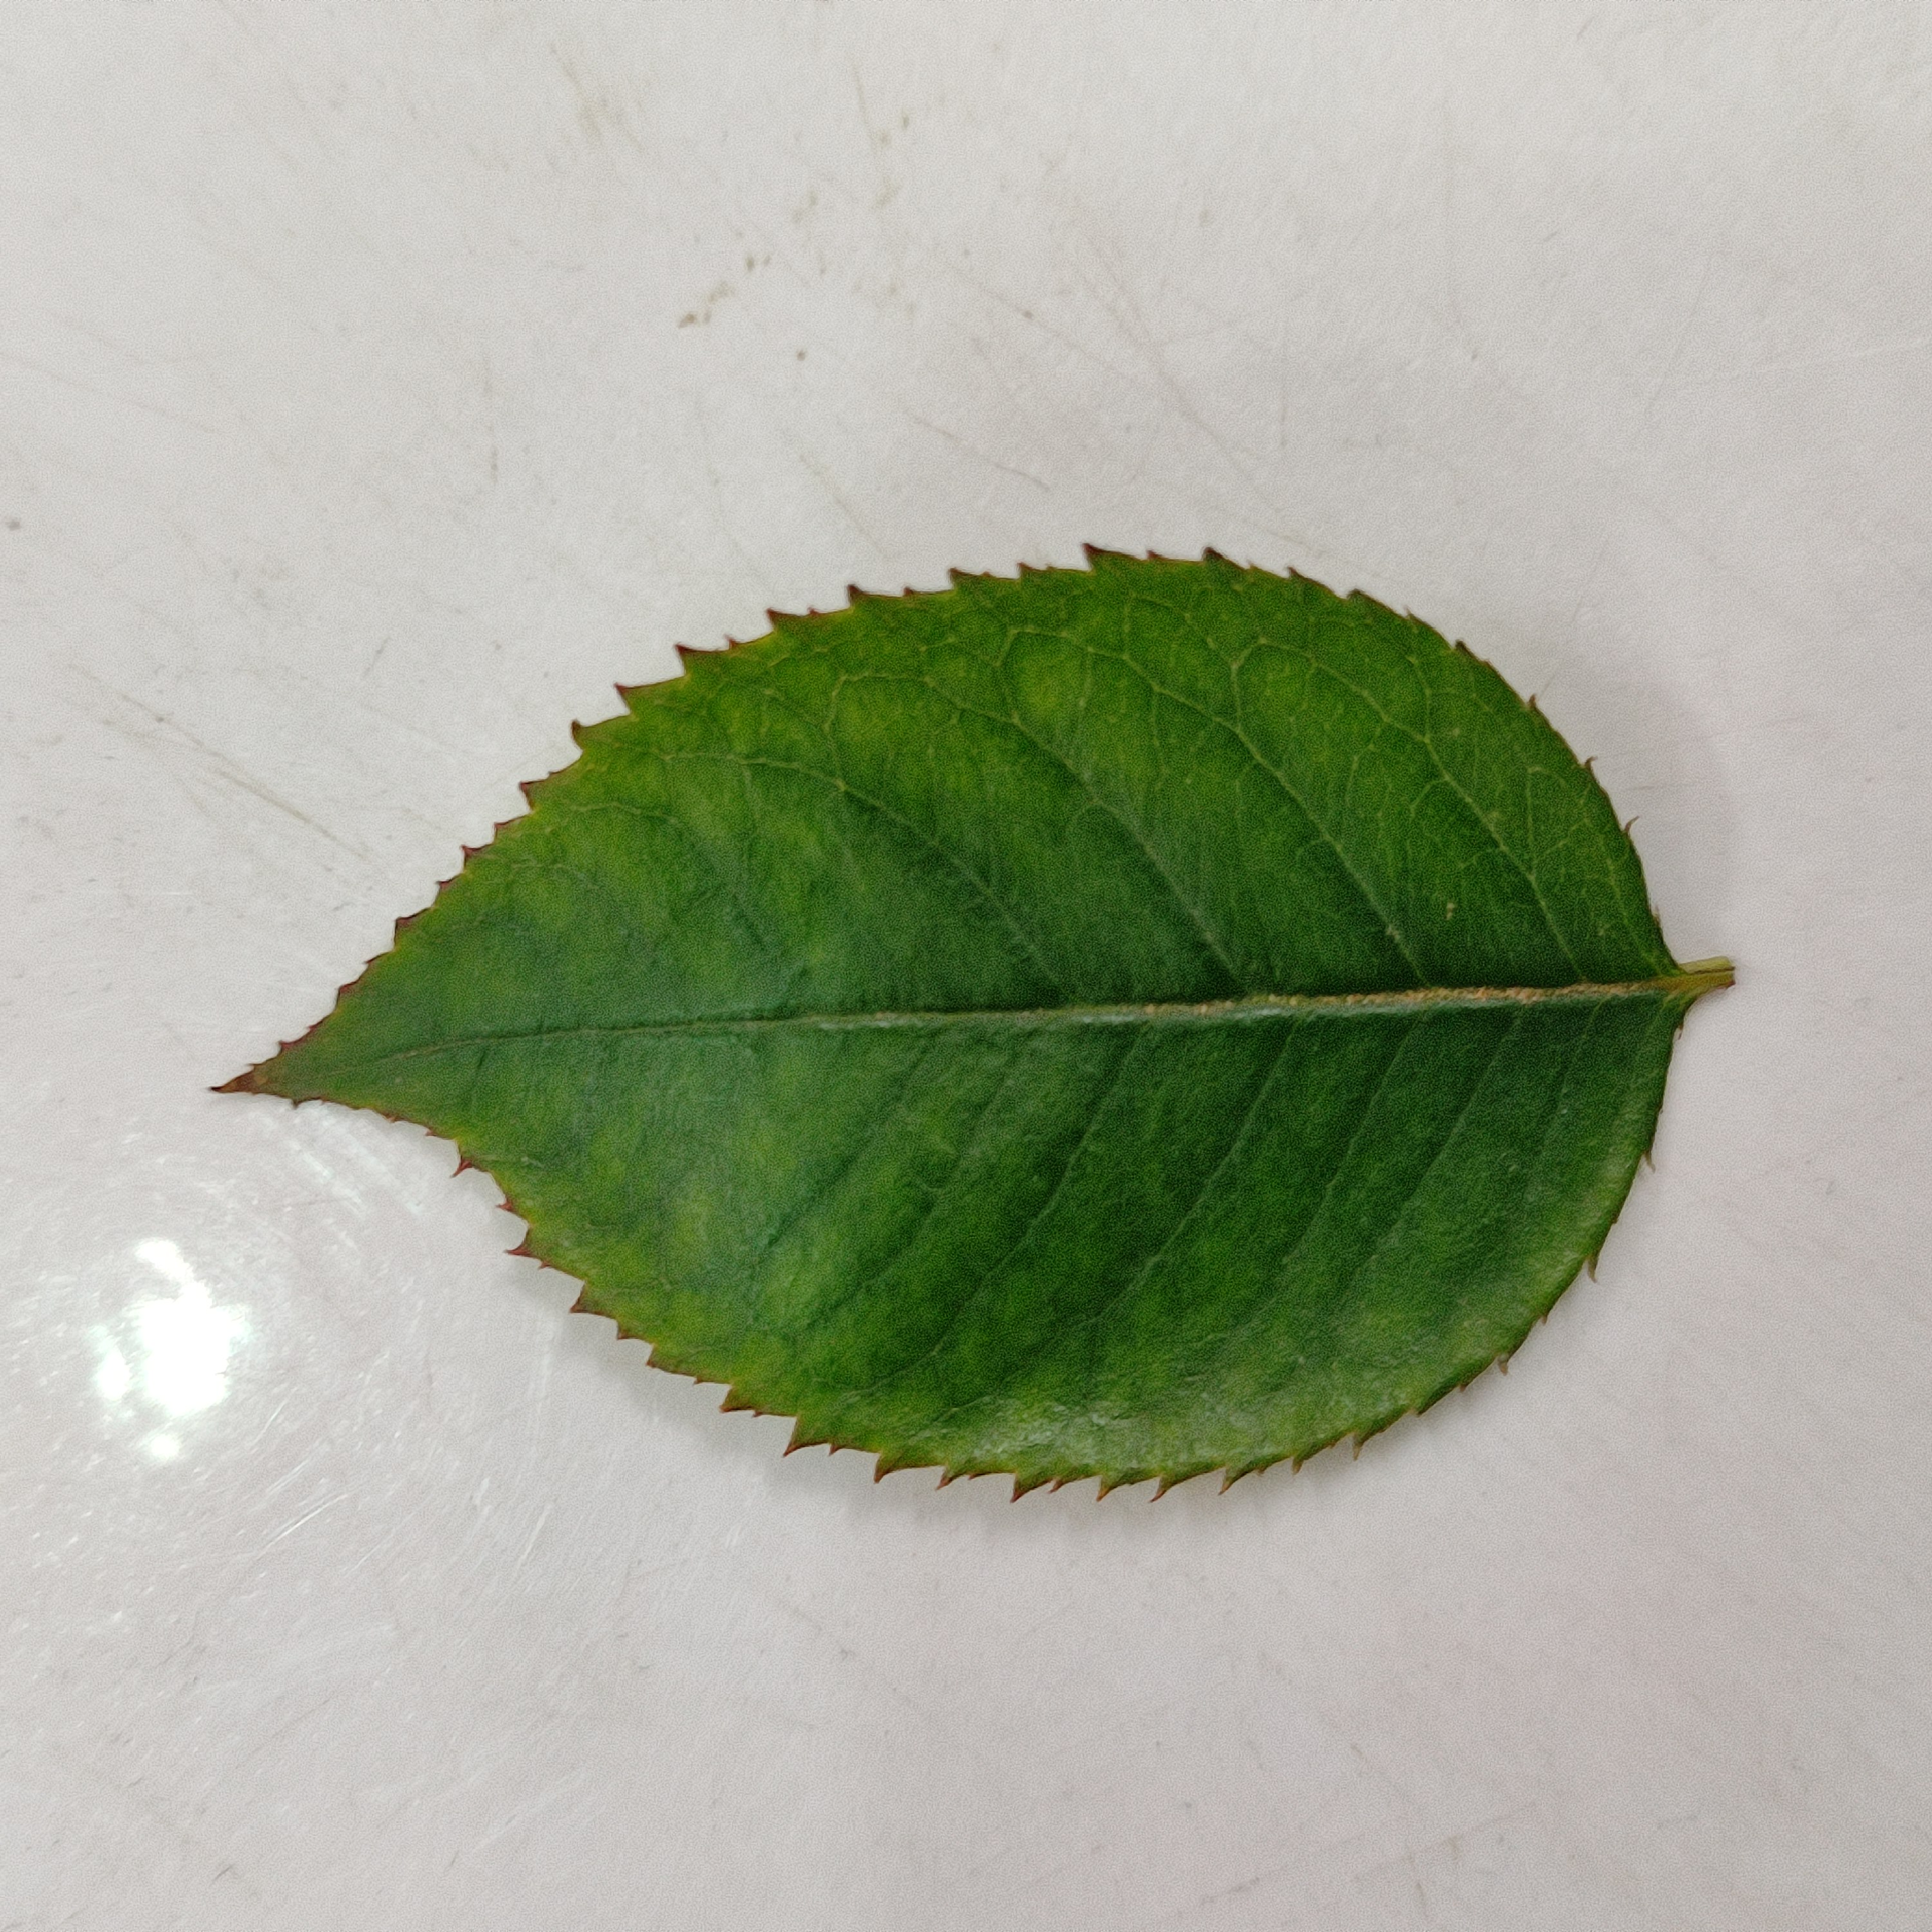
Label: Healthy Leaf